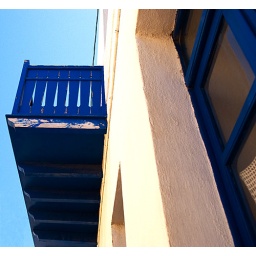
balcony in blue